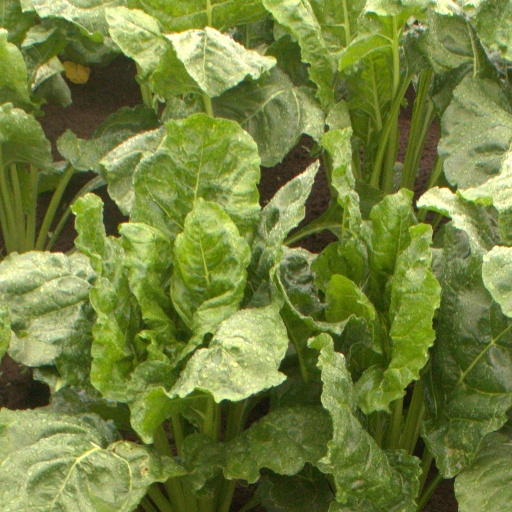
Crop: sugar beet